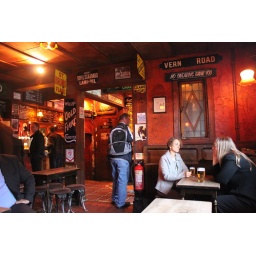
The Maltings in York is full of old signs - including some road signs!